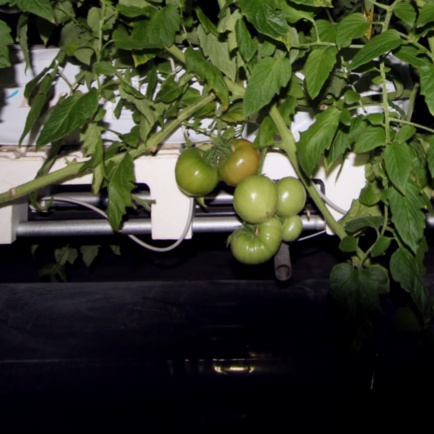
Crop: tomato